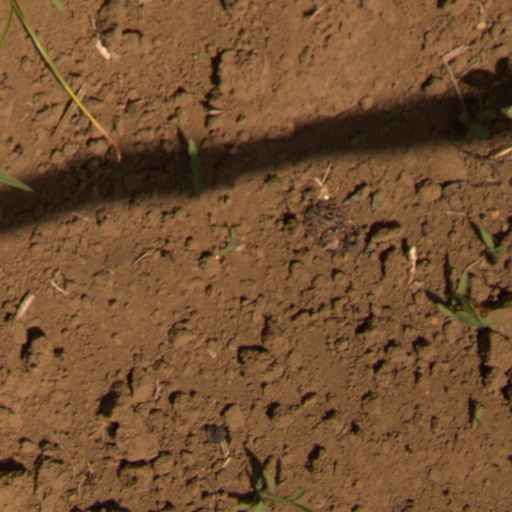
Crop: Jerusalem artichoke